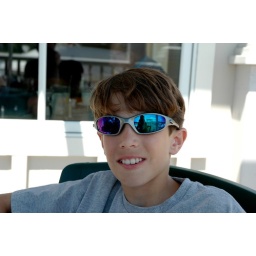
Photos taken last weekend in Chestertown, MD, and include a public sail on the 1767 replica ship Sultanna.